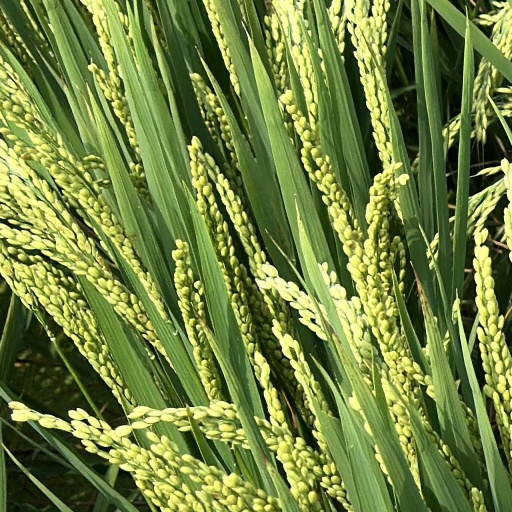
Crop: rice